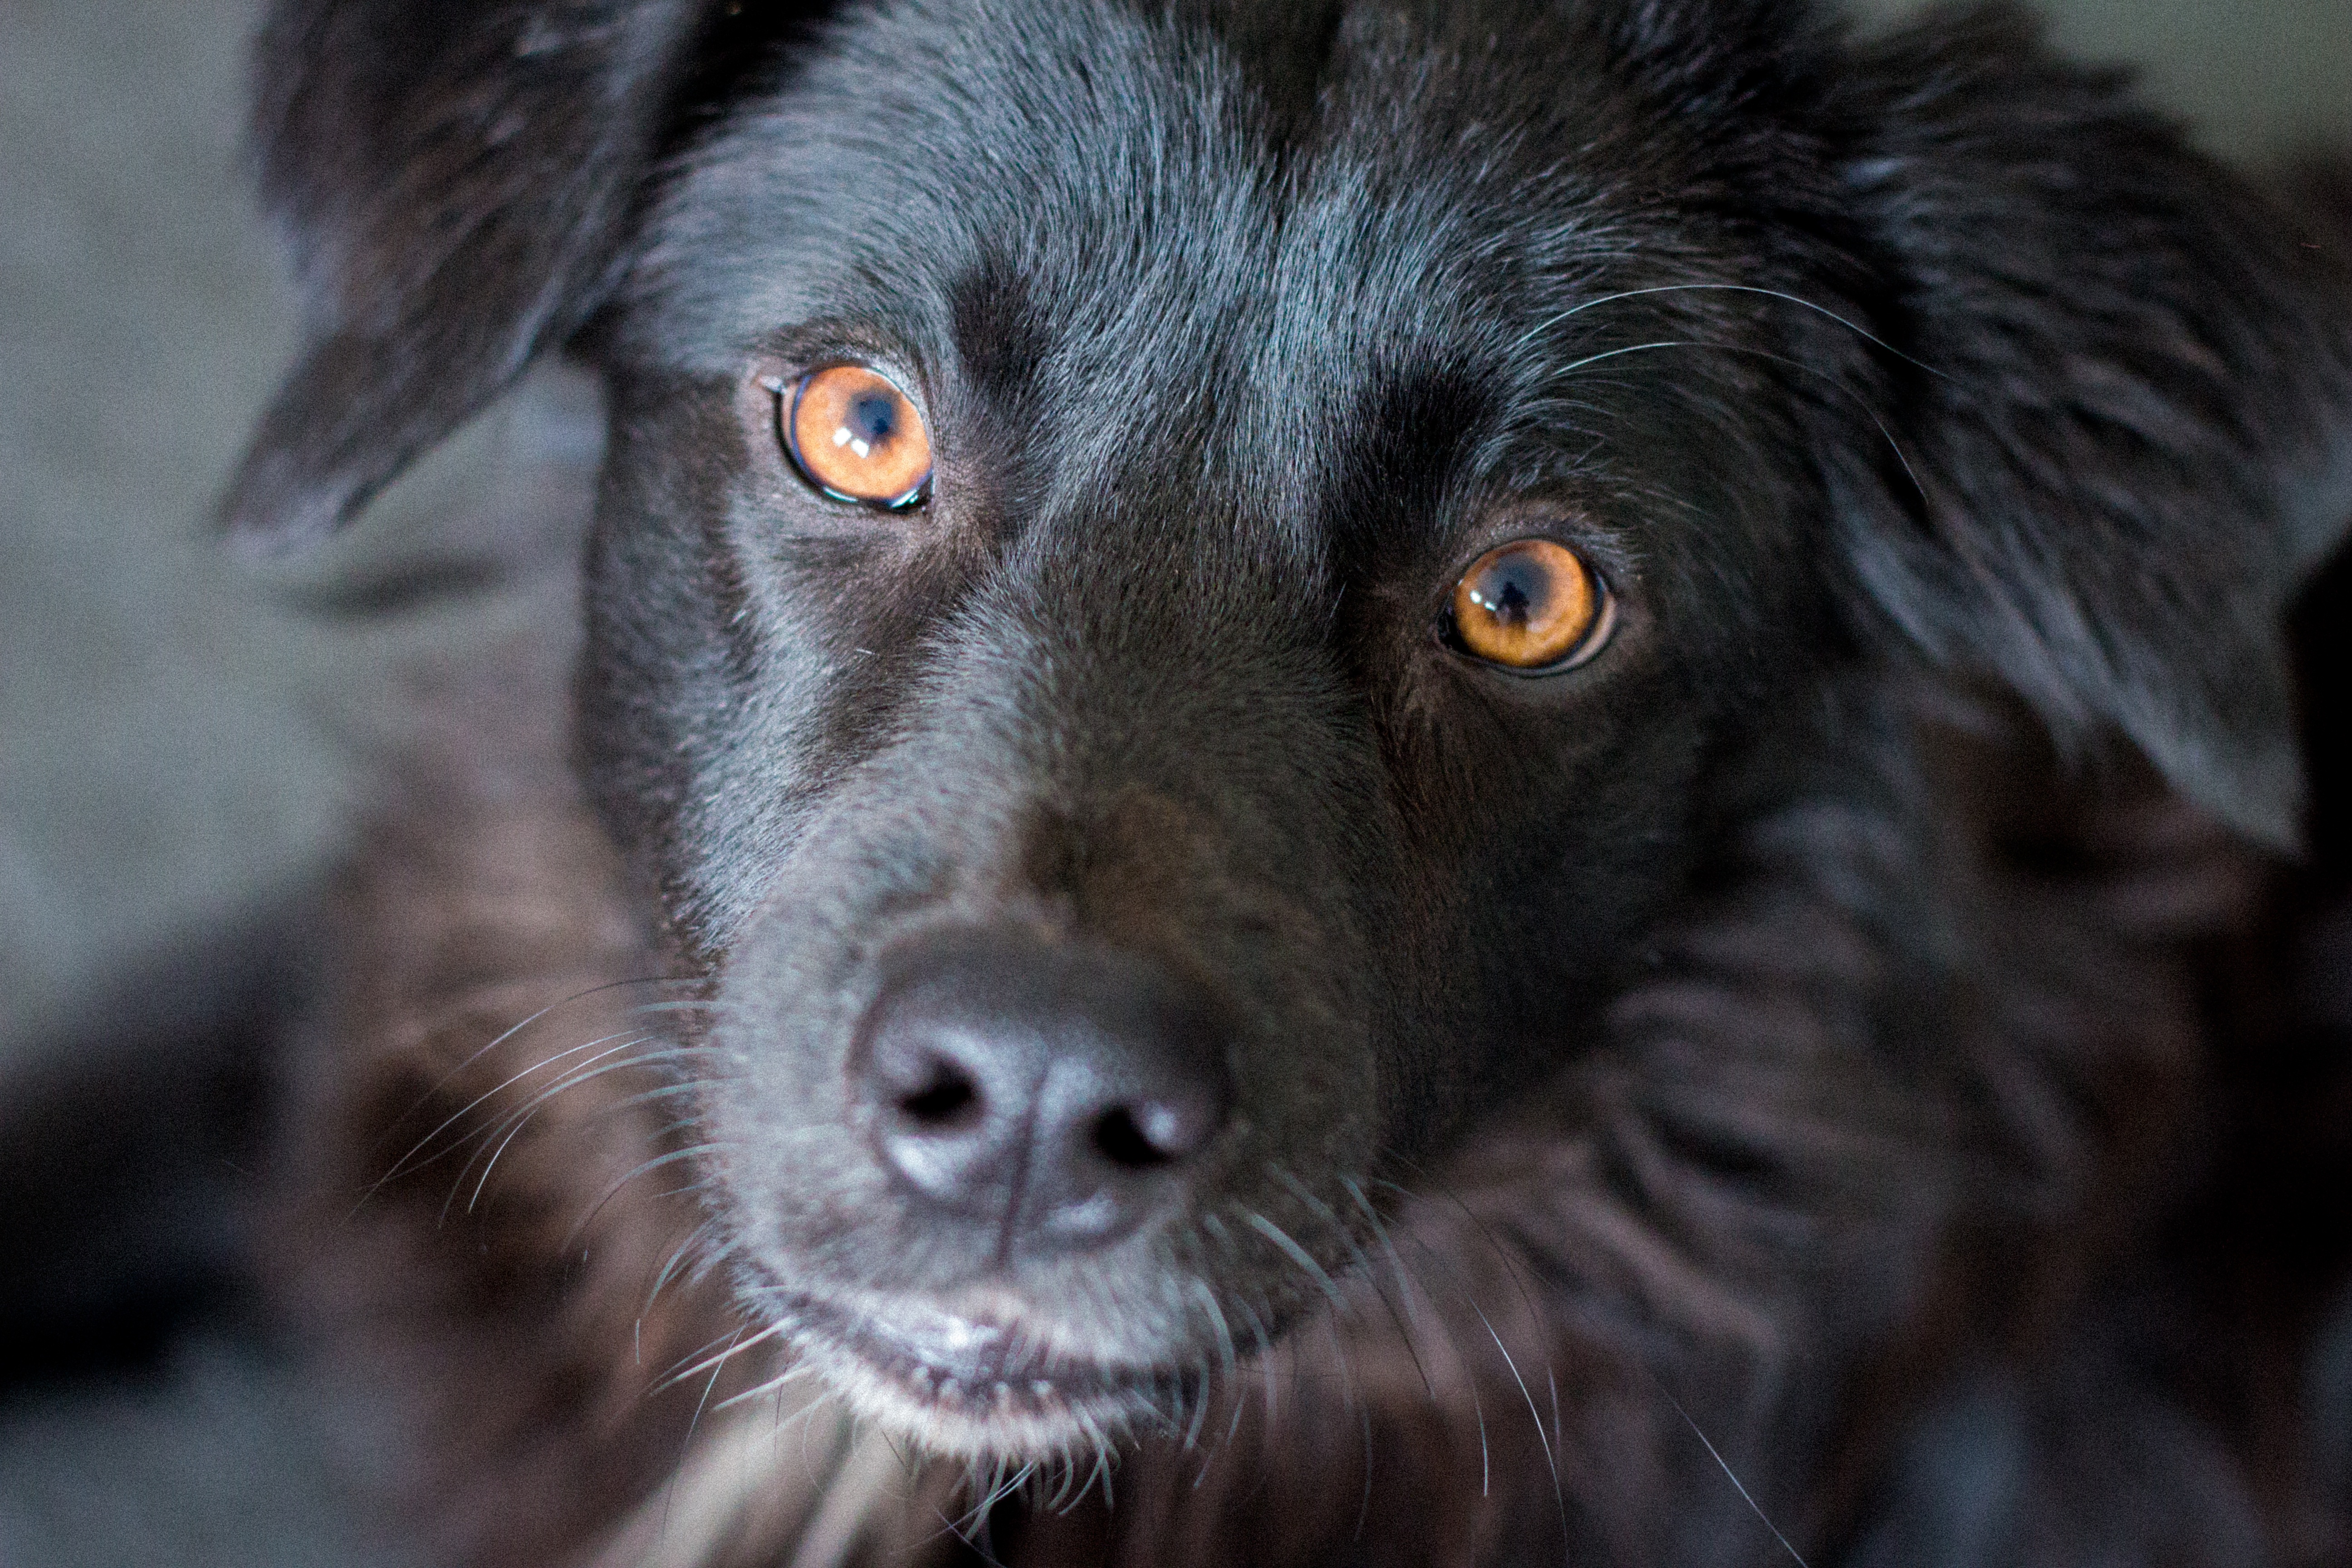
puppy, dog, pet, portrait, mammal, black, close, close up, black dog, nose, snout, head, vertebrate, labrador, dog breed, animal portrait, yellow eyes, dog like mammal